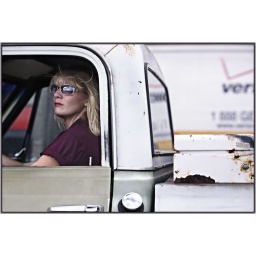
girl in a truck